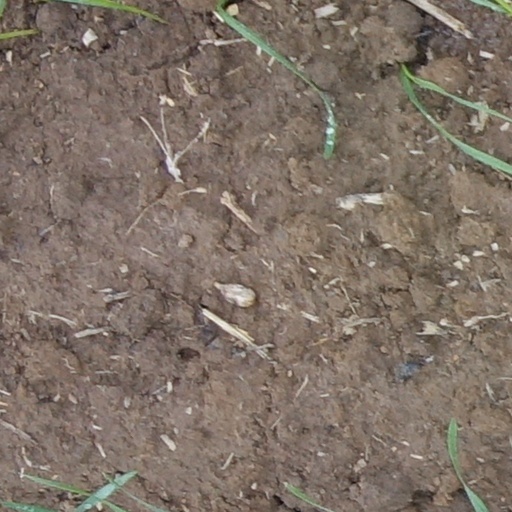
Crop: wheat